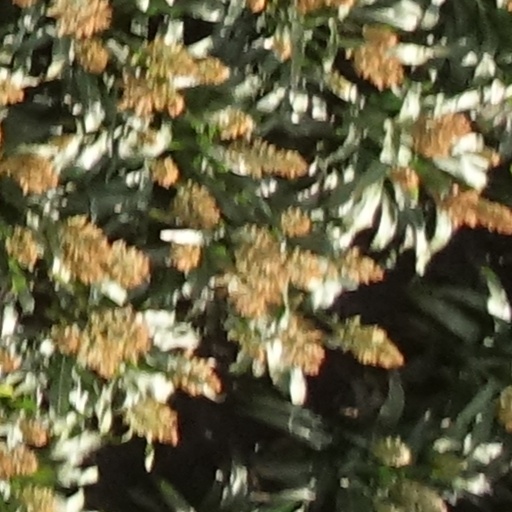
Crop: sorghum